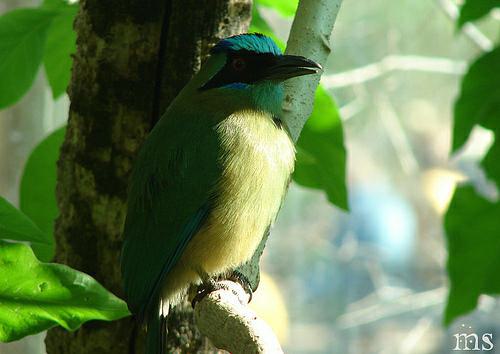
A photo of a green jay